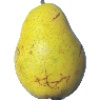
Label: pear_monster